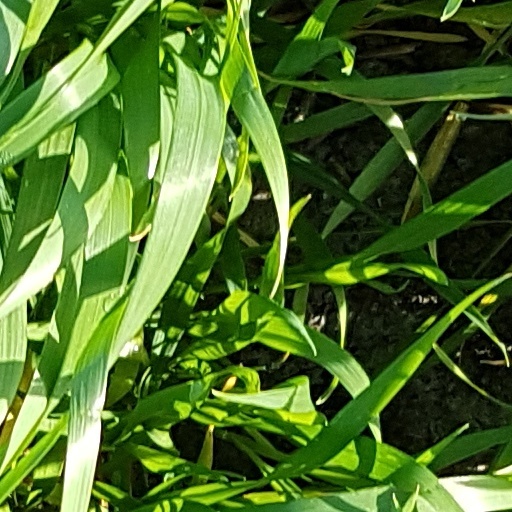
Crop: wheat